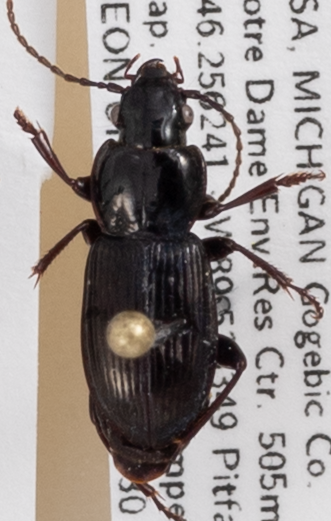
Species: Pterostichus pensylvanicus
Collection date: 2018-05-30 04:00:00
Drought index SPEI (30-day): -1.45
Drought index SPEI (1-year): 0.39
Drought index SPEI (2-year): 2.09